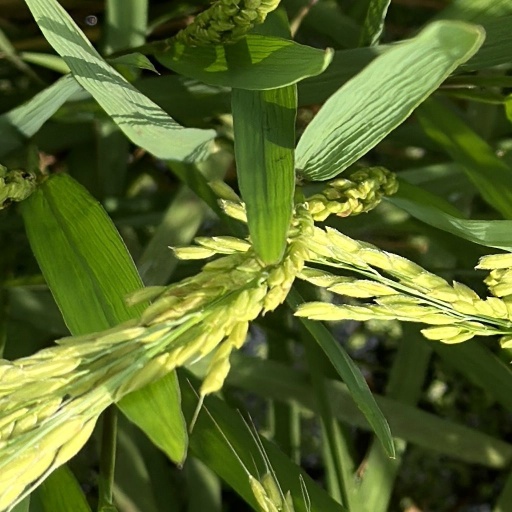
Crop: rice